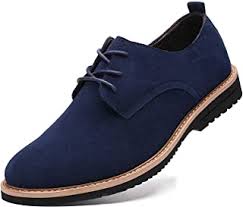
Label: Brogue